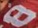
Number: 8